Coaching stock of Ireland

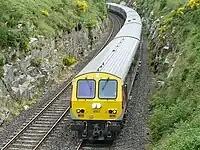
Enterprise DVT Number 9001 on a Belfast to Connolly service at the Wellington Cutting in 2006

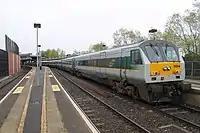
Enterprise DVT No. 9004 at Belfast Central in the older green livery in 2015

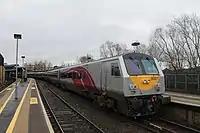
Enterprise DVT No. 9001 at Belfast Central in the new purple livery in 2016

Following the introduction of the new Class 201 locomotives, the jointly operated "Enterprise" service between Dublin and Belfast was upgraded in September 1997 with new coaching stock from French train makers De Dietrich Ferroviaire (now Alstom DDF). The interiors of the new stock were based on that of the original rolling stock used by Eurostar.